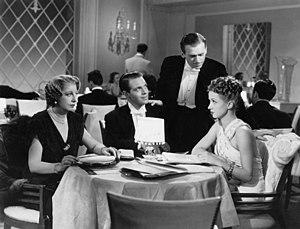
La Coqueluche de Paris est un film américain, réalisé par Henry Koster, sorti en 1938.
Joseph Valentine, ASC, est un directeur de la photographie américain d'ascendance italienne, né Giuseppe Valentino le 24 juillet 1900 à New York, décédé le 18 mai 1949 à Los Angeles — quartier de Cheviot Hills.
Helen Broderick est une actrice américaine, née à Philadelphie le 11 août 1891, morte à Beverly Hills le 25 septembre 1959.